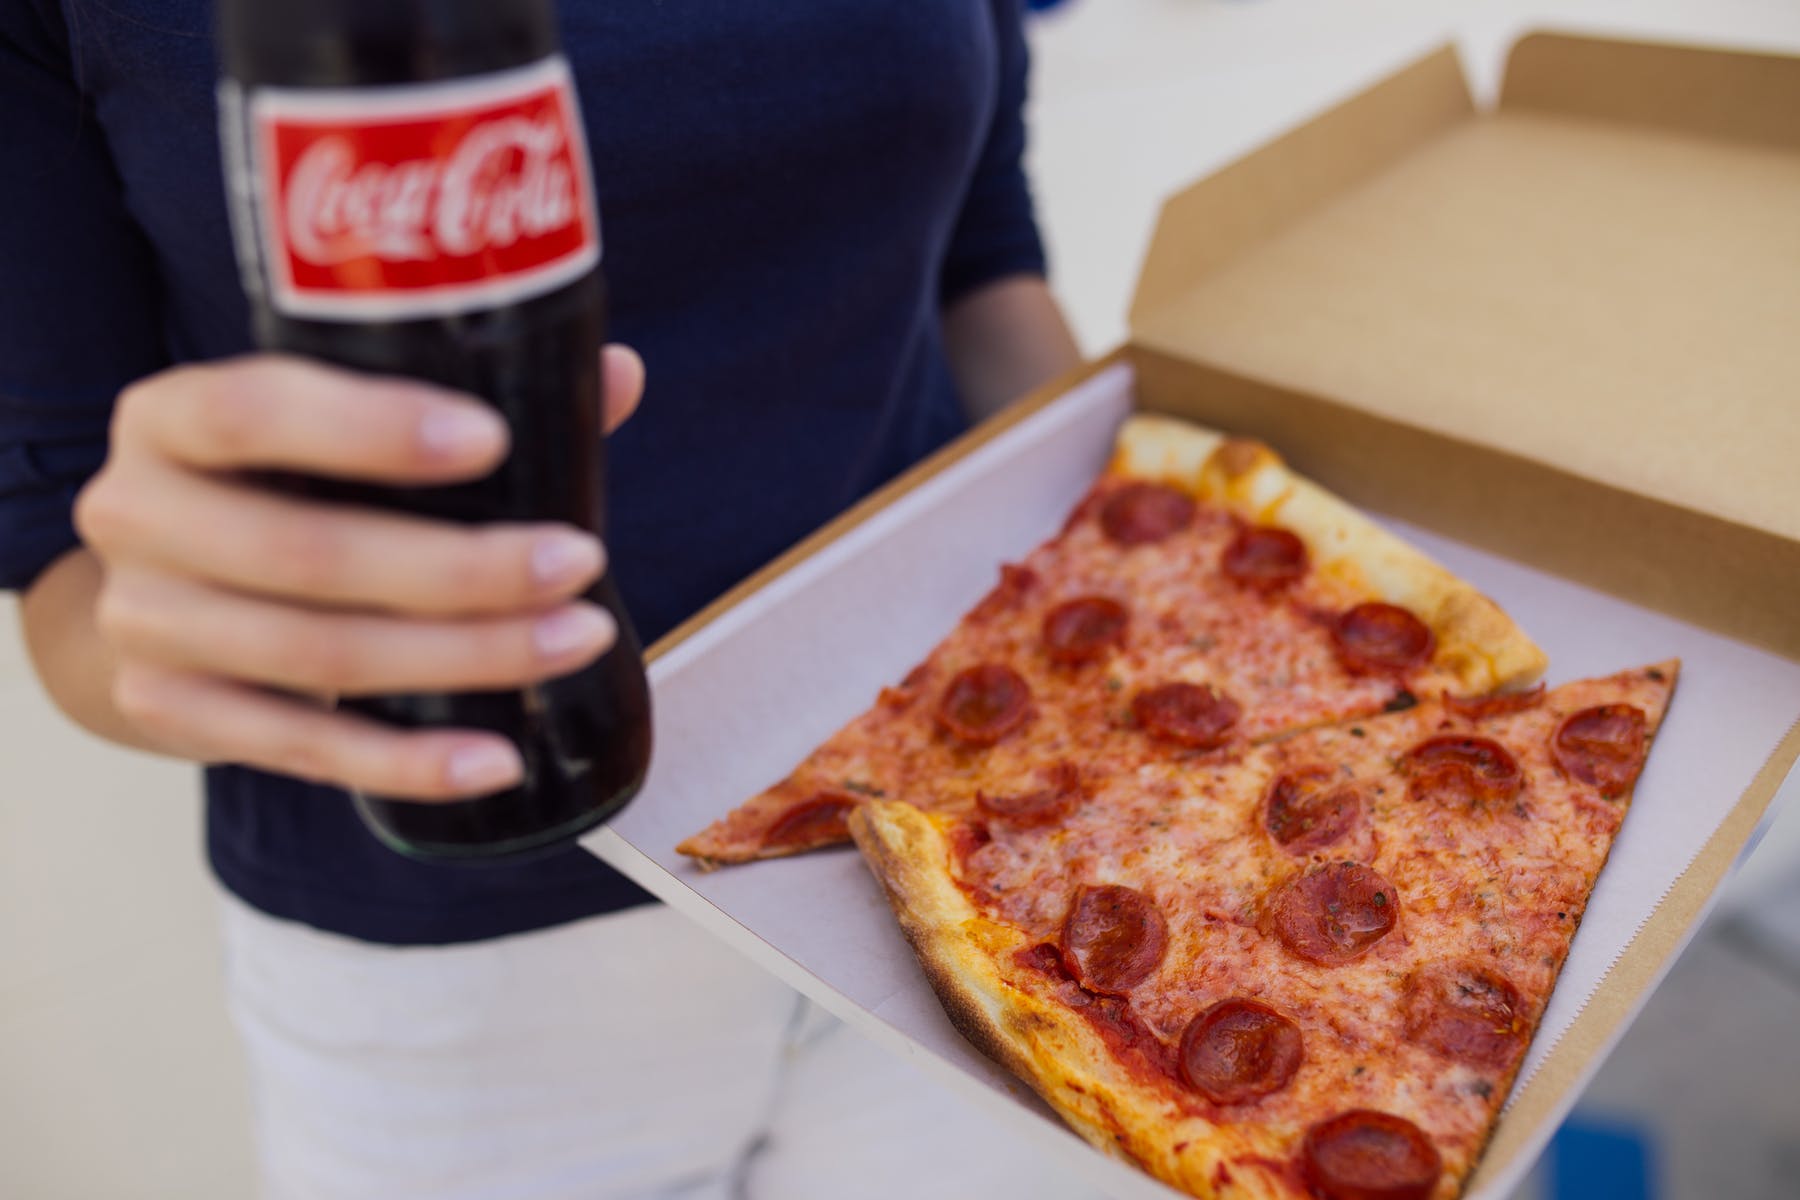
Dish: pizza